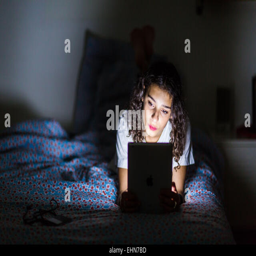
teenage girl using a digital tablet at night